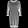
Label: Dress